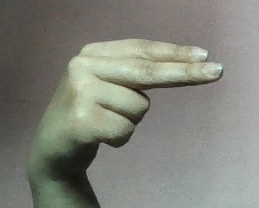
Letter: ain